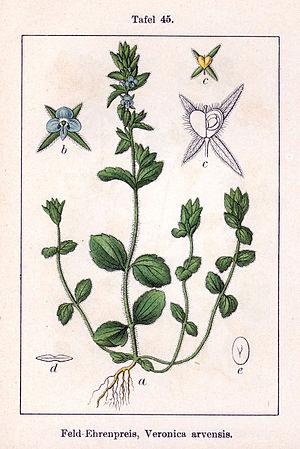
La véronique des champs est une espèce de plantes adventices des cultures et des jardins très commune dans toute l'Europe. Elle appartient au genre Veronica, classé dans la famille des Plantaginaceae.